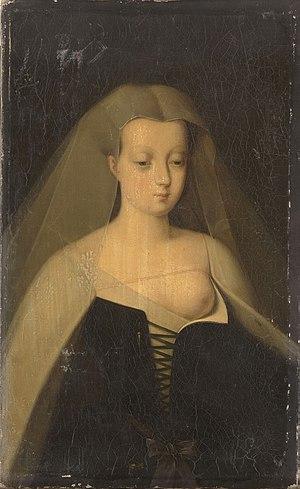
copie d'après un original de Fouquet conservé au Musée royal des beaux-arts d&#39
Le Diptyque de Melun est un tableau votif peint vers 1452-1458, par Jean Fouquet, pour le compte d'Étienne Chevalier, trésorier du roi de France Charles VII, autrefois conservé à la collégiale Notre-Dame de Melun et aujourd'hui dispersé.
Philippe Comairas est un peintre français, second prix de Rome en 1833.